Soldier Field (Dover, Delaware)

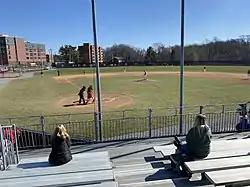
Soldier Field in February 2020

Soldier Field is a college baseball stadium in Dover, Delaware. It is the home of the Delaware State Hornets baseball team. The stadium holds 500 fans and was built in 1958. Since 2009, it has undergone several renovations, including raising the height of the left field fence to 20 feet and adding two rows of chairback seats behind home plate. The stadium field is natural grass. Additionally, the paths from home plate to first and third base are grass rather than part of the dirt infield like at most parks.